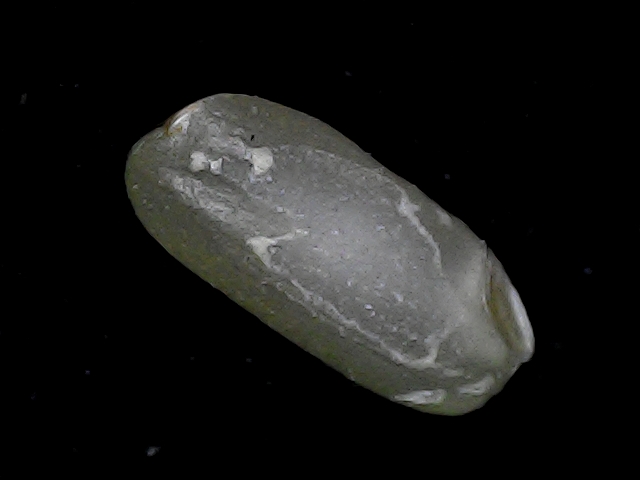
Rice variety: BD79